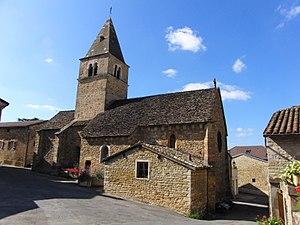
Eglise de Milly-Lamartine, Saône-et-Loire, France
Milly-Lamartine est une commune française située dans le département de Saône-et-Loire en région Bourgogne-Franche-Comté.